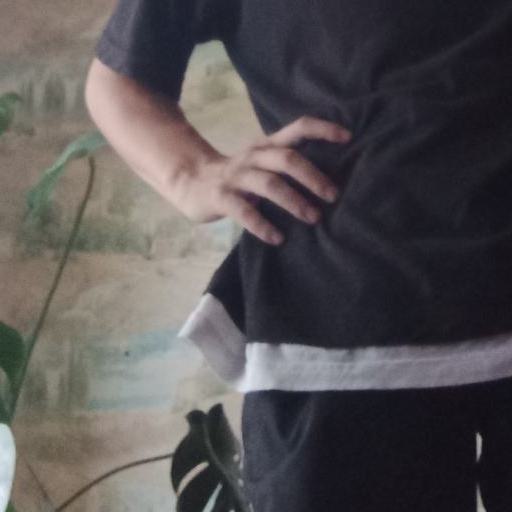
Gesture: no_gesture